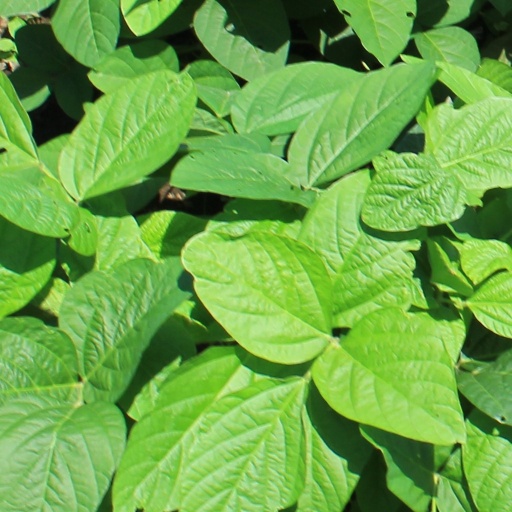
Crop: soybean